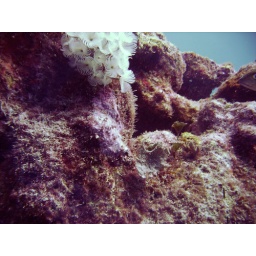
A Social Feather Duster and a fish face both make it in the frame.